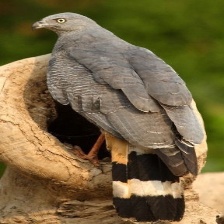
Species: CRANE HAWK
Scientific name: GERANOSPIZA CAERULESCENS